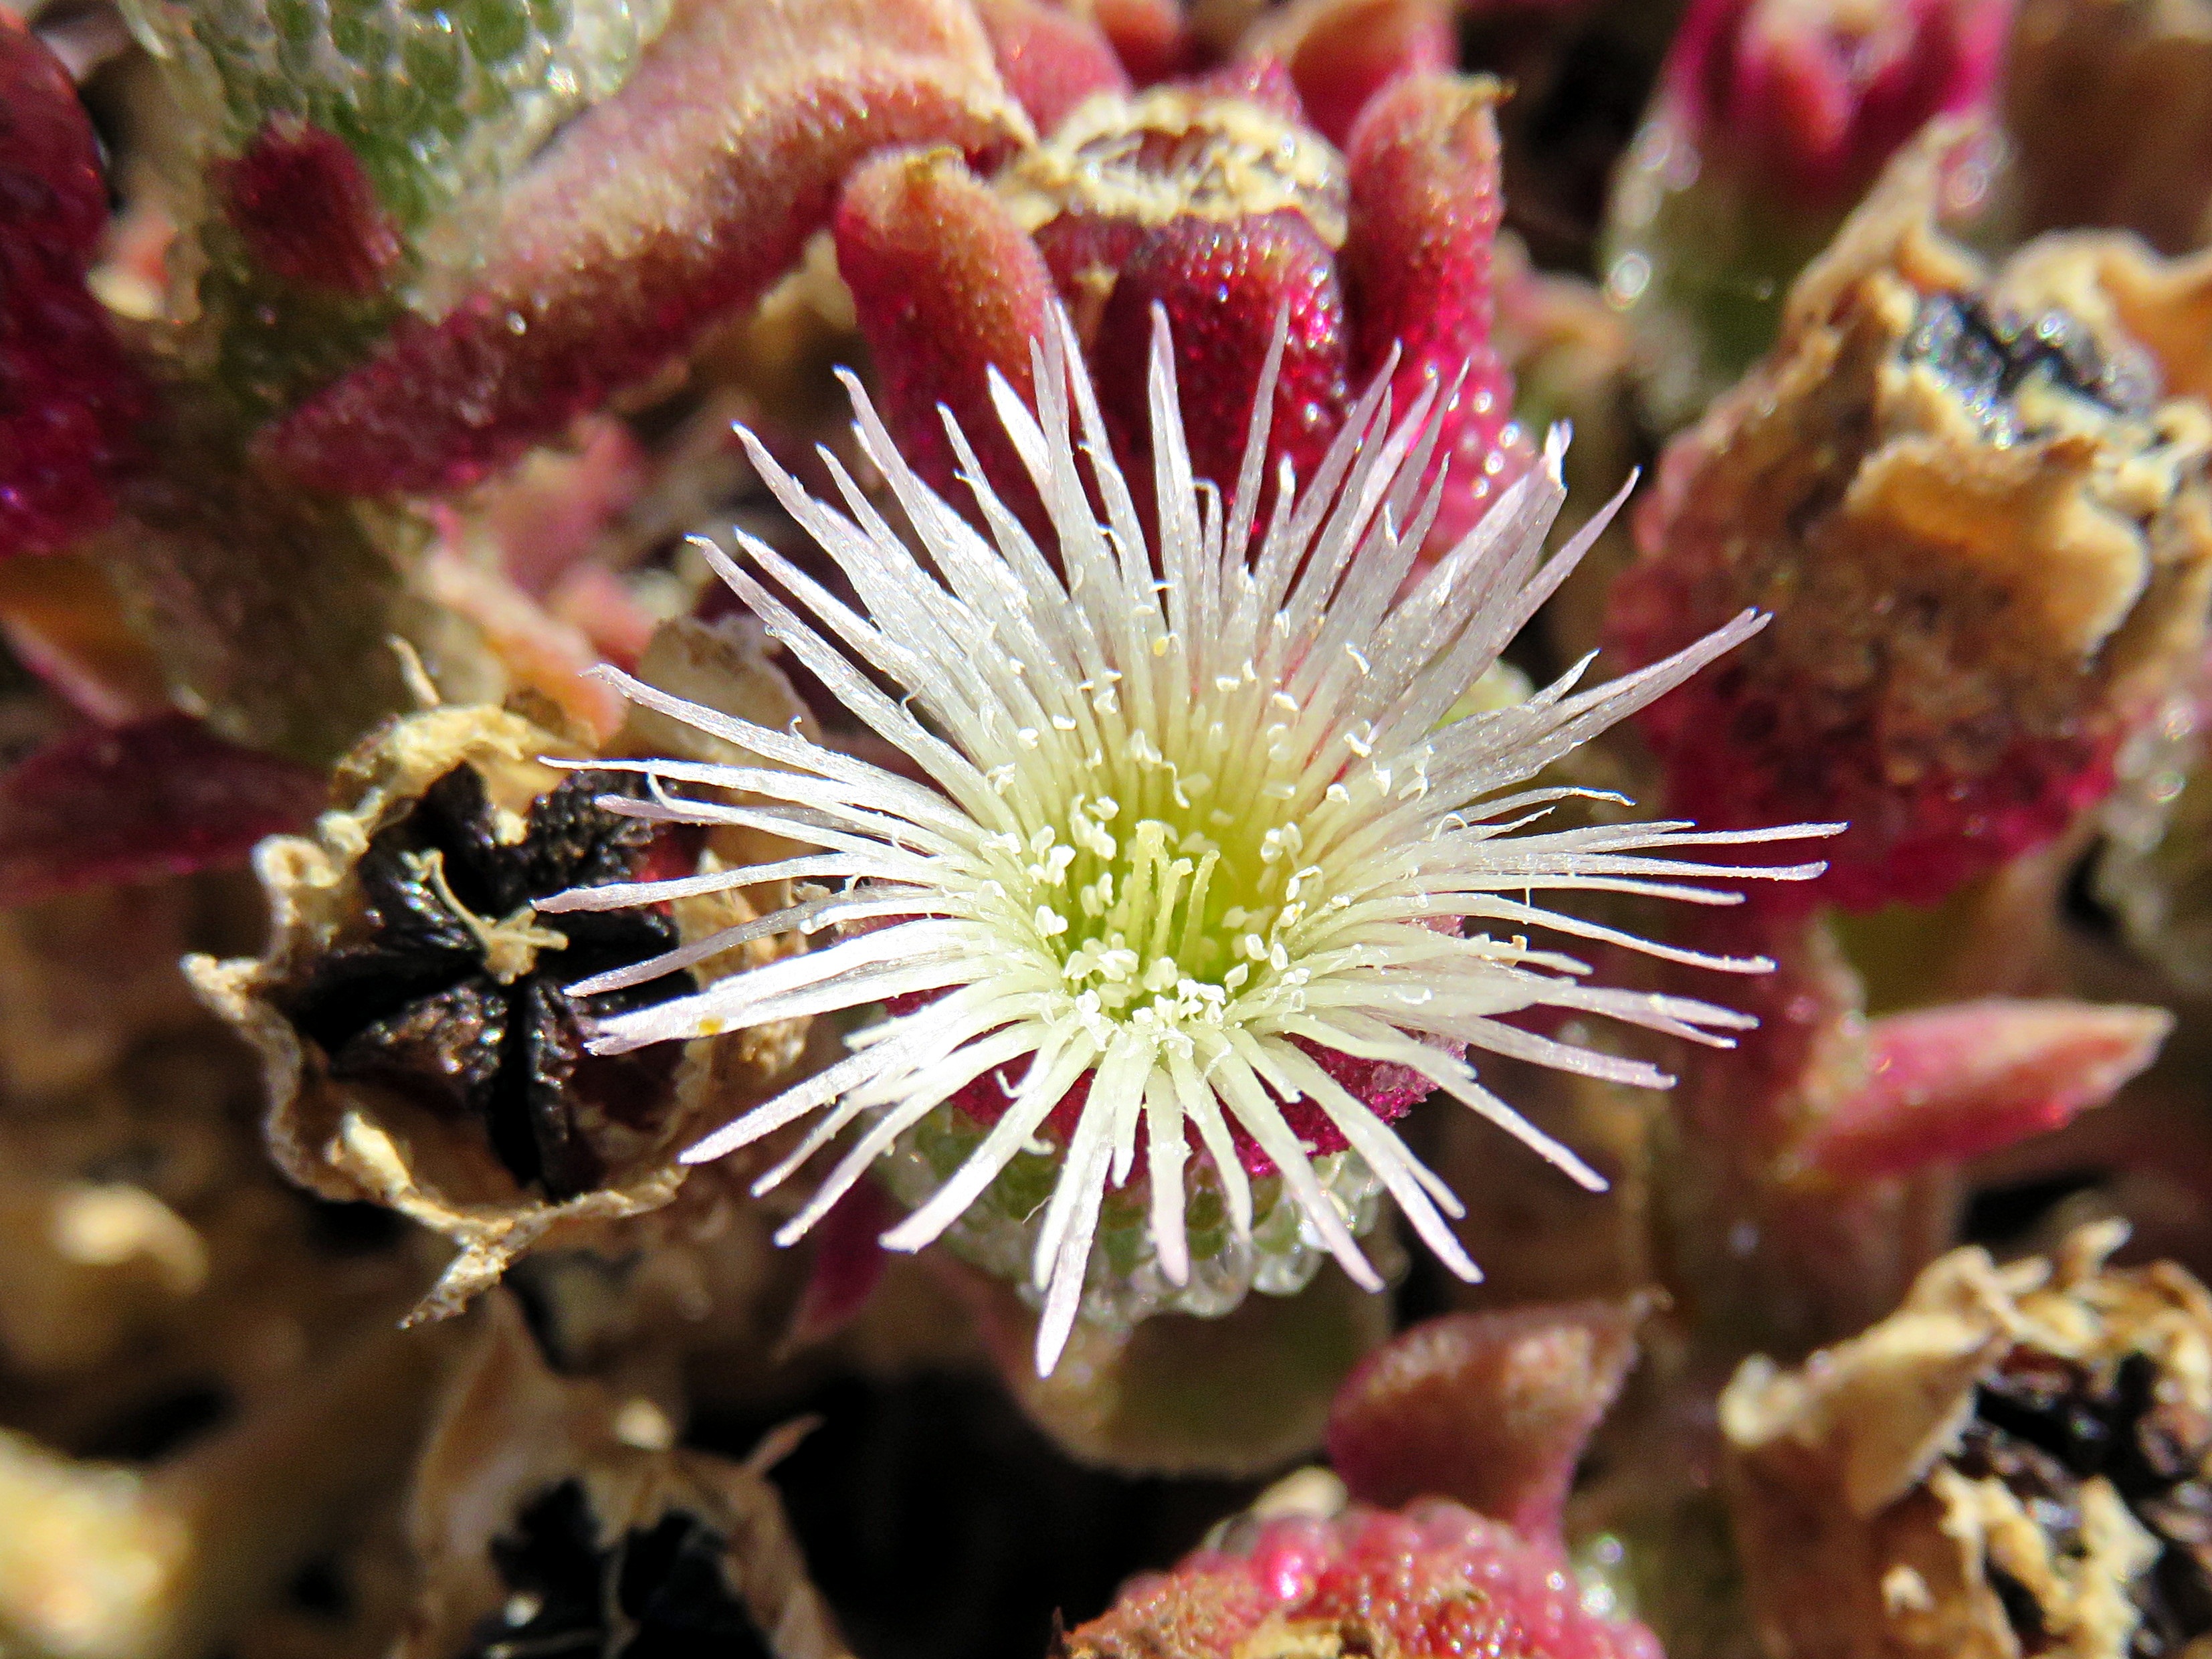
blossom, cactus, plant, white, photography, fruit, flower, petal, food, produce, botany, flora, wildflower, macro photography, flowering plant, land plant, thorns spines and prickles